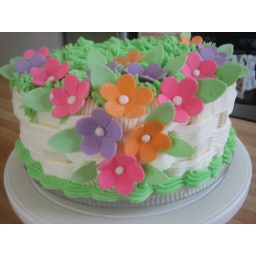
flowers and leaves were made of gumpaste. The cake is covered in creamcheese frosting.